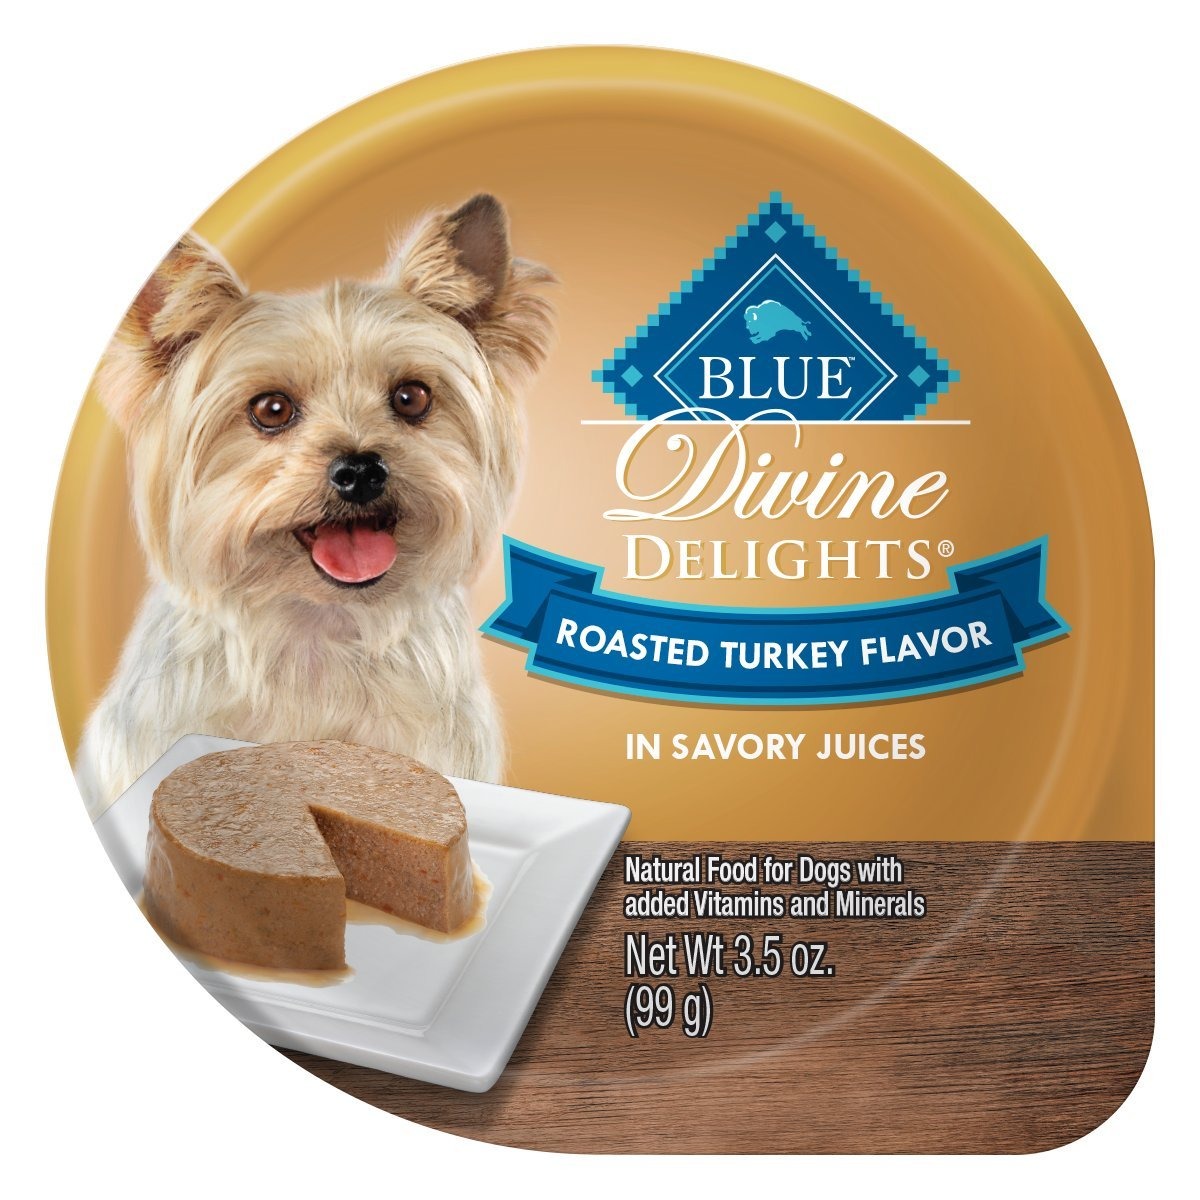
Item Name: Blue Buffalo Divine Delights Natural Adult Small Breed Wet Dog Food, Roasted Turkey Flavor in Savory Juice 3.5-oz
Bullet Point 1: 3.5-oz cups of BLUE Divine Delights Adult Small Breed Wet Dog Food, Roasted Turkey Flavor in Savory Juice
Bullet Point 2: Always features real meat as the 1st ingredient. Made with delicious, high-quality turkey and healthy veggies.
Bullet Point 3: A Natural Wet Dog Food enhanced with vitamins and minerals.
Bullet Point 4: Made Without Wheat- This is an important difference between BLUE Wet Dog Foods and many other wet dog foods. Some brands use wheat as a thickening agent in their food.
Bullet Point 5: NO chicken (or poultry) by-product meals. NO corn, wheat or soy. NO artificial flavors or preservatives
Value: 1.0
Unit: count

Price: 1.49